Tolly Burkan

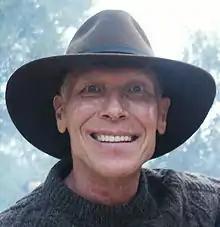
Burkan in 2005

Tolly Burkan, also known as Bruce Burkan born May 17, 1948 in New York City, is a firewalker and former magician. He is part of the Human Potential Movement. He is also the founder of the Firewalking Institute of Research and Education.